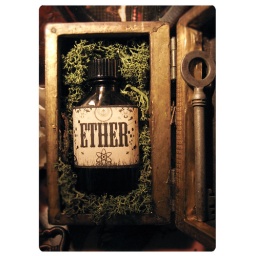
the ether (lavish artisan perfume oil of amber and ginger thyme) in 1 oz amber glass bottle 001